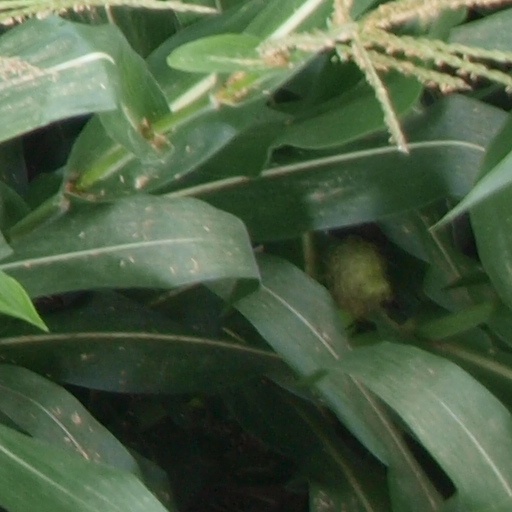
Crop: maize; corn